Shashikumar Chitre

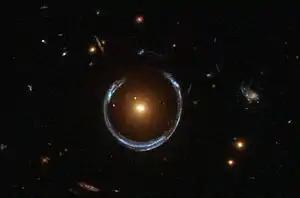
Gravitational Lensing - A Horseshoe Einstein Ring from Hubble

Shashikumar Chitre graduated in Mathematics from the Elphinstone College, Mumbai, in 1956, on completion of which he was awarded the Duke of Edinburgh Scholarship to study abroad. He joined Peterhouse, University of Cambridge and did another bachelor's degree in 1959. In 1960, he was selected as the Peterhouse Scholar, with which he completed his master's degree. Subsequently, he got selected for Gulbenkian Research studentship, moved to Churchill College and obtained his PhD from the Department of Applied Mathematics and Theoretical Physics of Cambridge, in 1963.